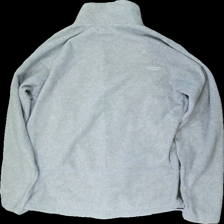
View: back
Type: Outerwear
Category: Unisex
Brand: Not in the list
Brand text on label: North Bend
Colors: Grey
Material: 100% polyester
Cut: Regular
Size: M
Season: All
Price range: 50-100
Recommended usage: Reuse